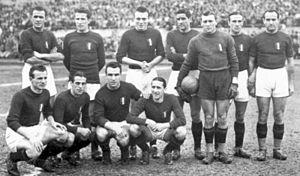
La saison 1945-1946 du Championnat d'Italie de football est la quarante-quatrième édition de la première division italienne.